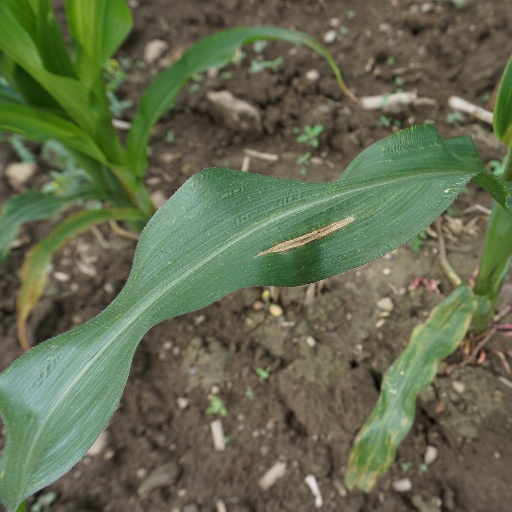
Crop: maize; corn